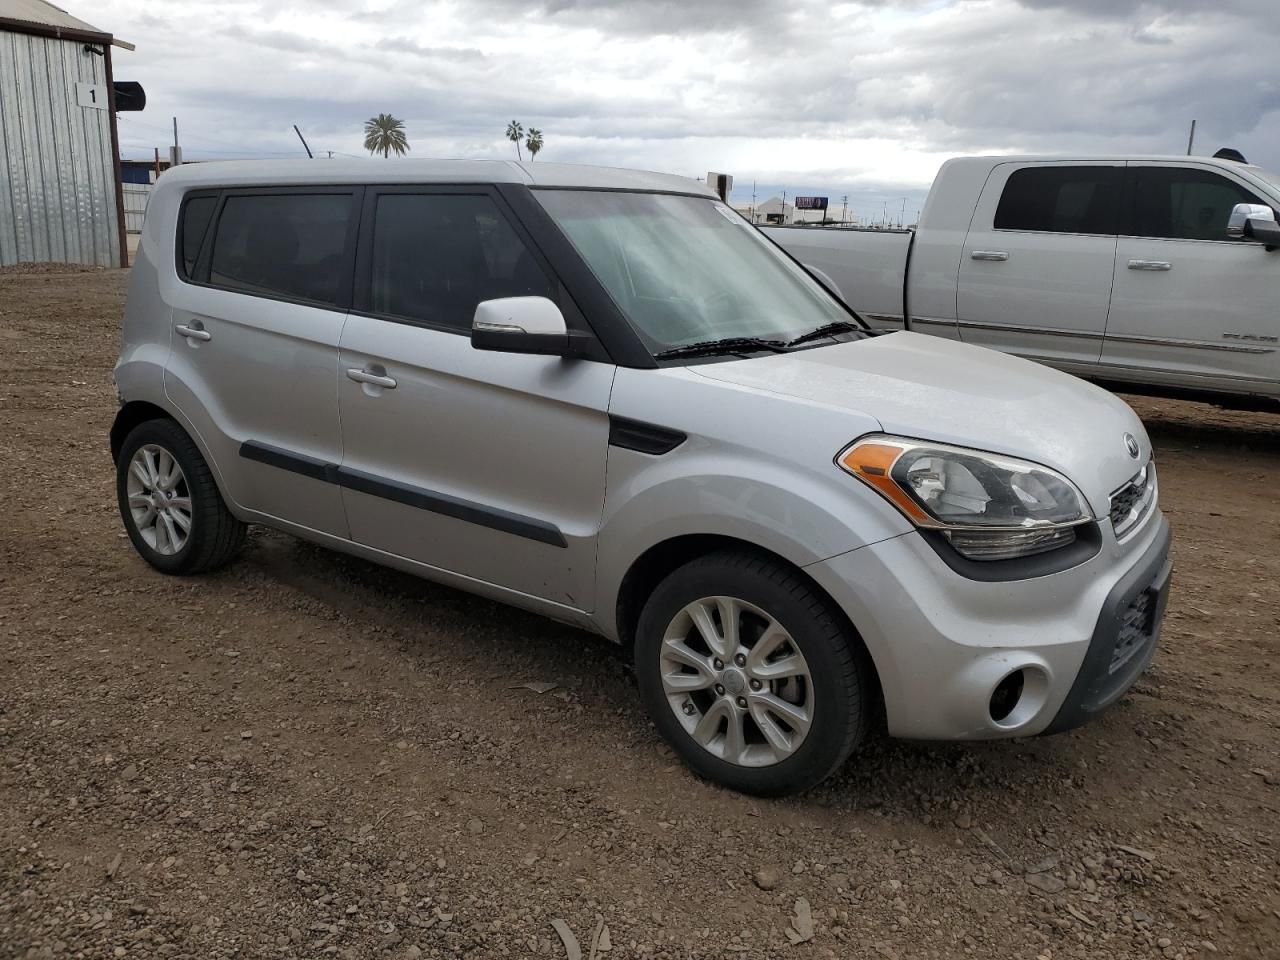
Aucun dommage détecté.
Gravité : aucun